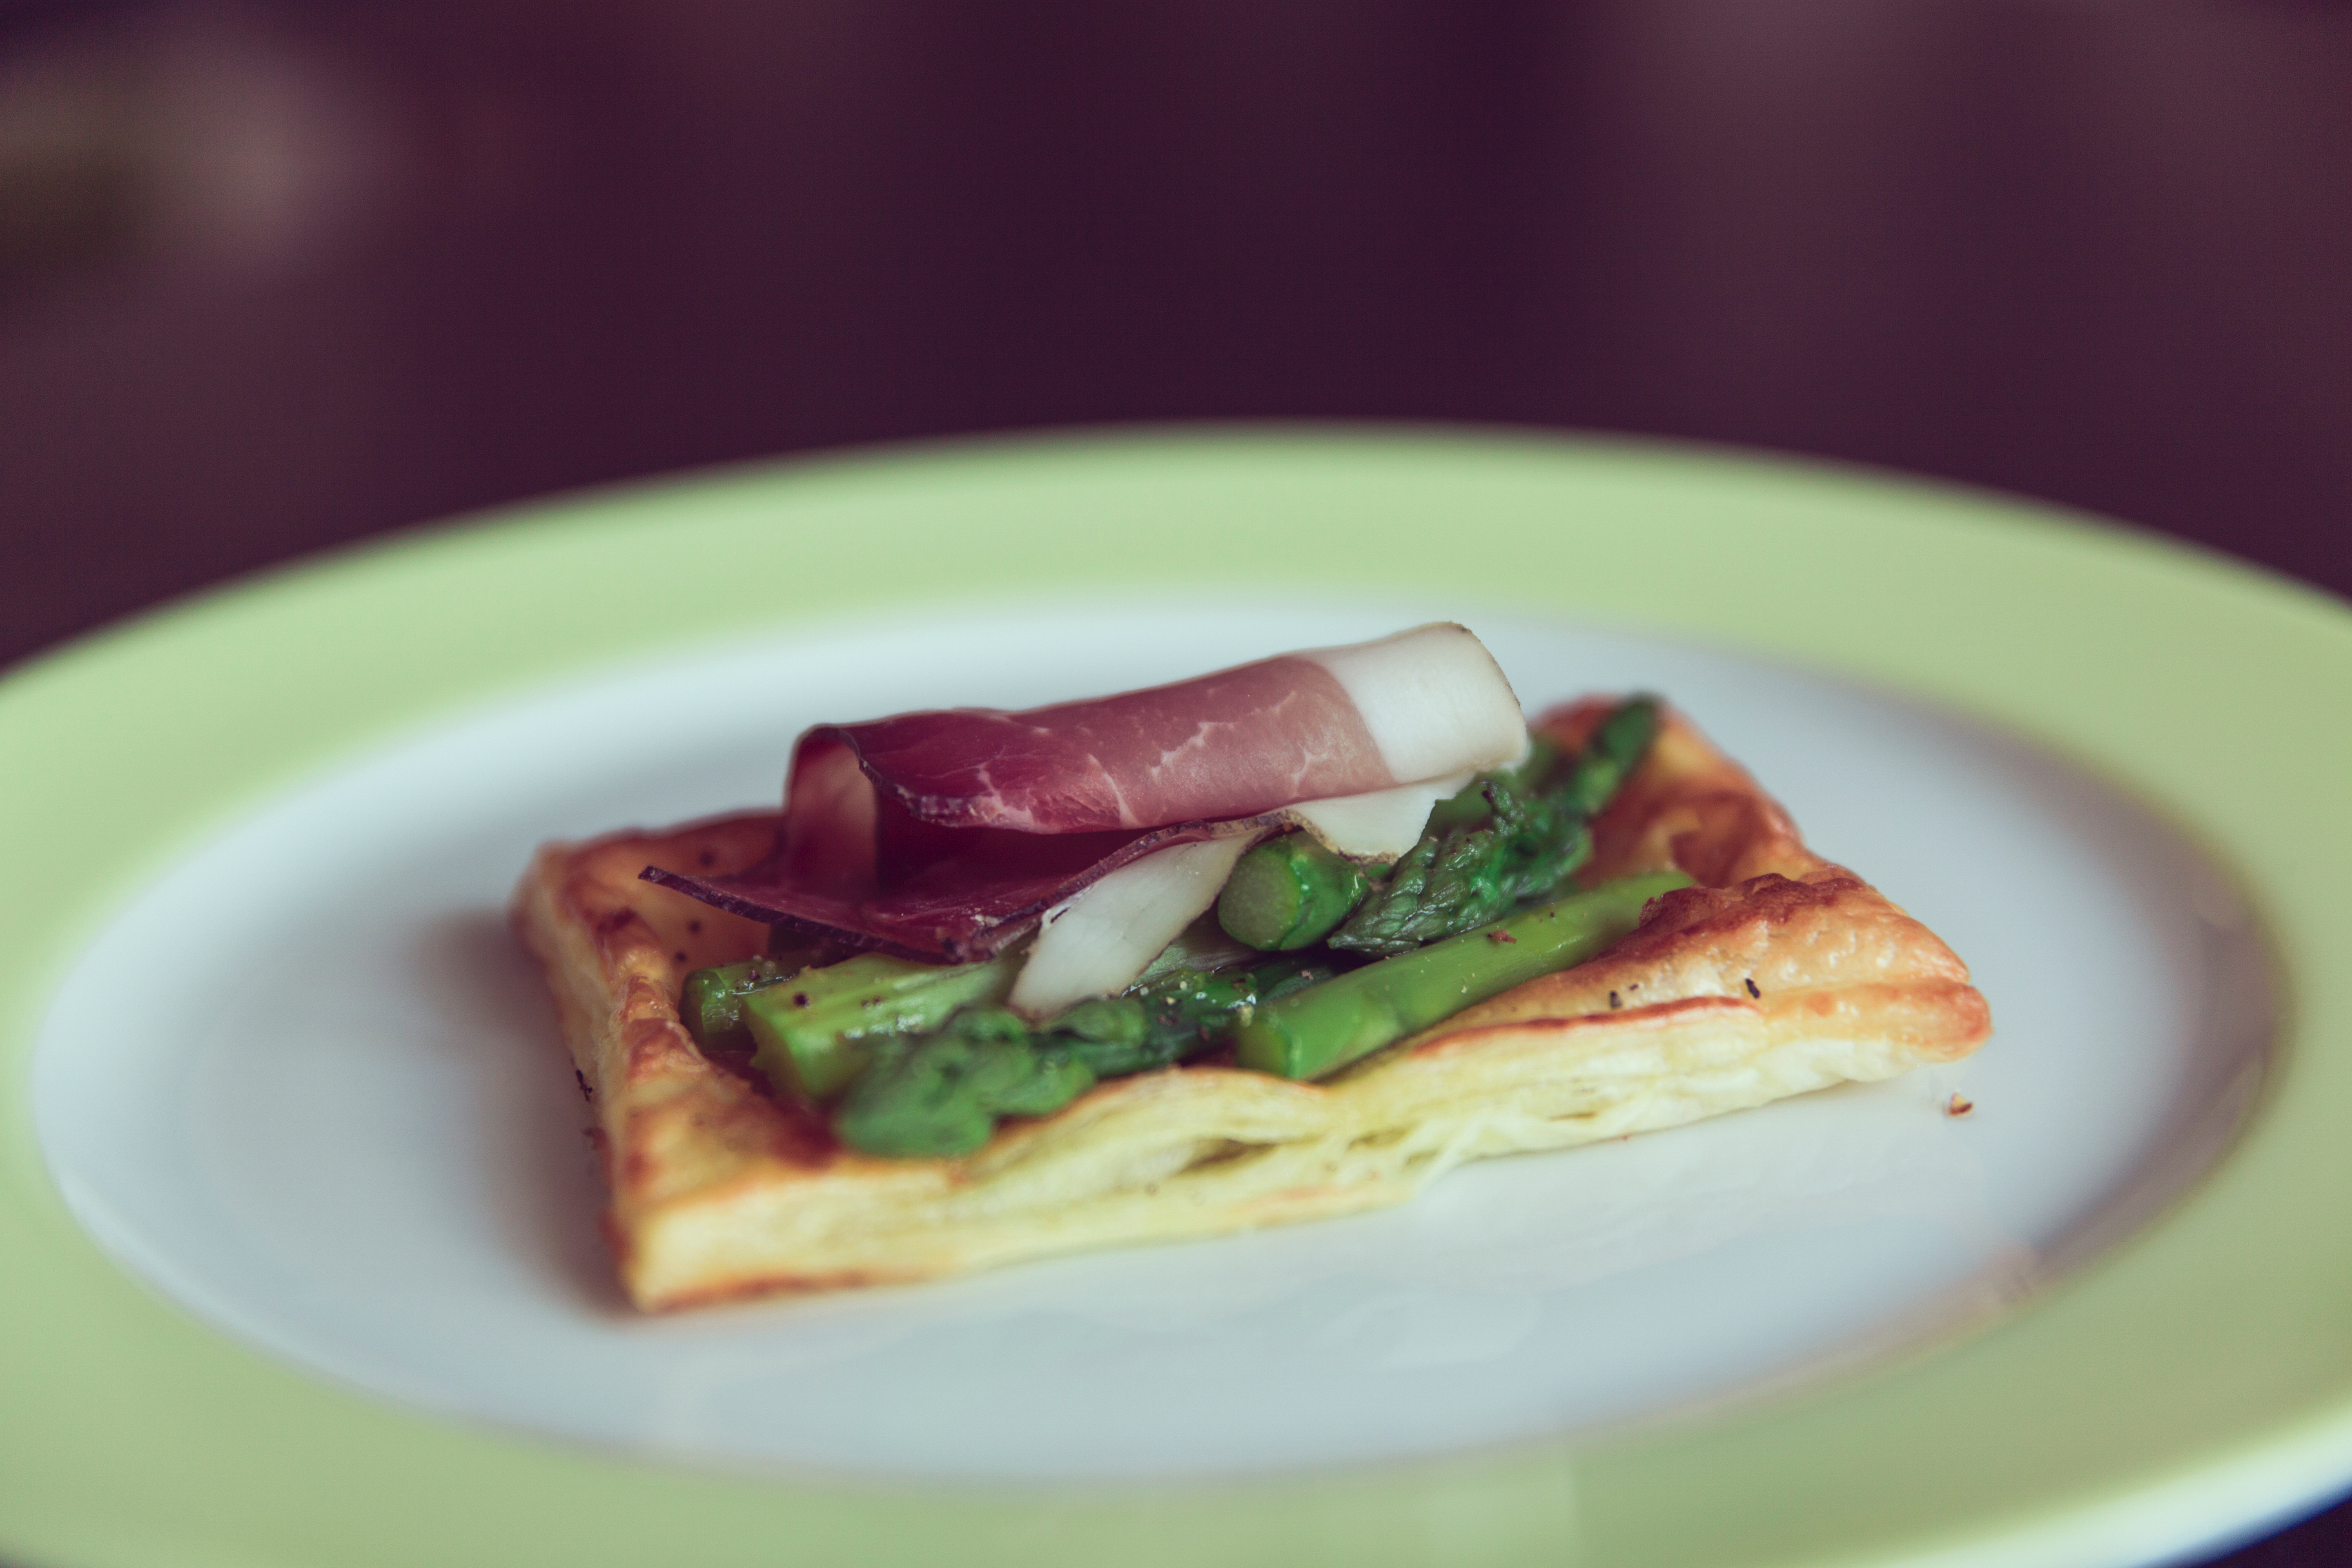
dish, meal, food, produce, vegetable, breakfast, cuisine, vegetarian food